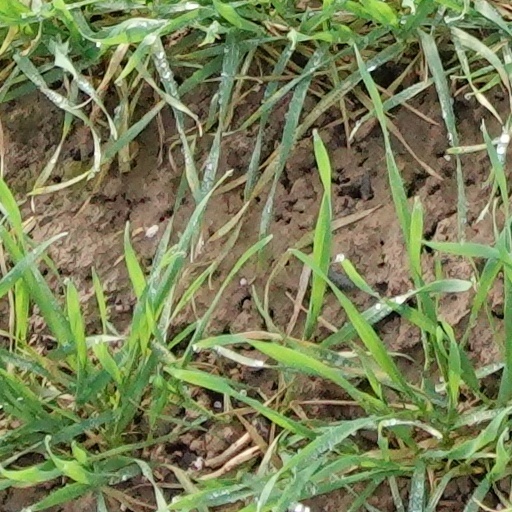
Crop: wheat